Olgino

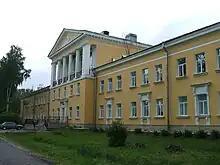
A school building in Olgino

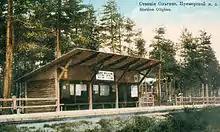
The Olgino railway station of the Primorsky Railway in the early 20th century

Olgino is a historical area in Lakhta-Olgino Municipal Okrug of St. Petersburg, Russia, located south-west of the area of Lakhta and east of Lisy Nos. This part of the Neva Bay coast was owned in the mid-19th century by Count Stenbock-Fermor, of Swedish provenance, who bestowed upon it the name of his wife Olga. In the early 20th century, Olgino emerged as a prosperous dacha village north of the Russian capital. Among its inhabitants was the poet Korney Chukovsky. Olgino was incorporated into the city of Leningrad in January 1963.